Alex Maestri

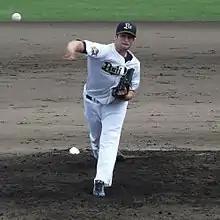
Maestri with the Orix Buffaloes

Alessandro Maestri (born June 1, 1985, in Cesena, Italy) is an Italian former professional baseball player. He played in Nippon Professional Baseball (NPB) for the Orix Buffaloes and in the KBO League for the Hanwha Eagles.